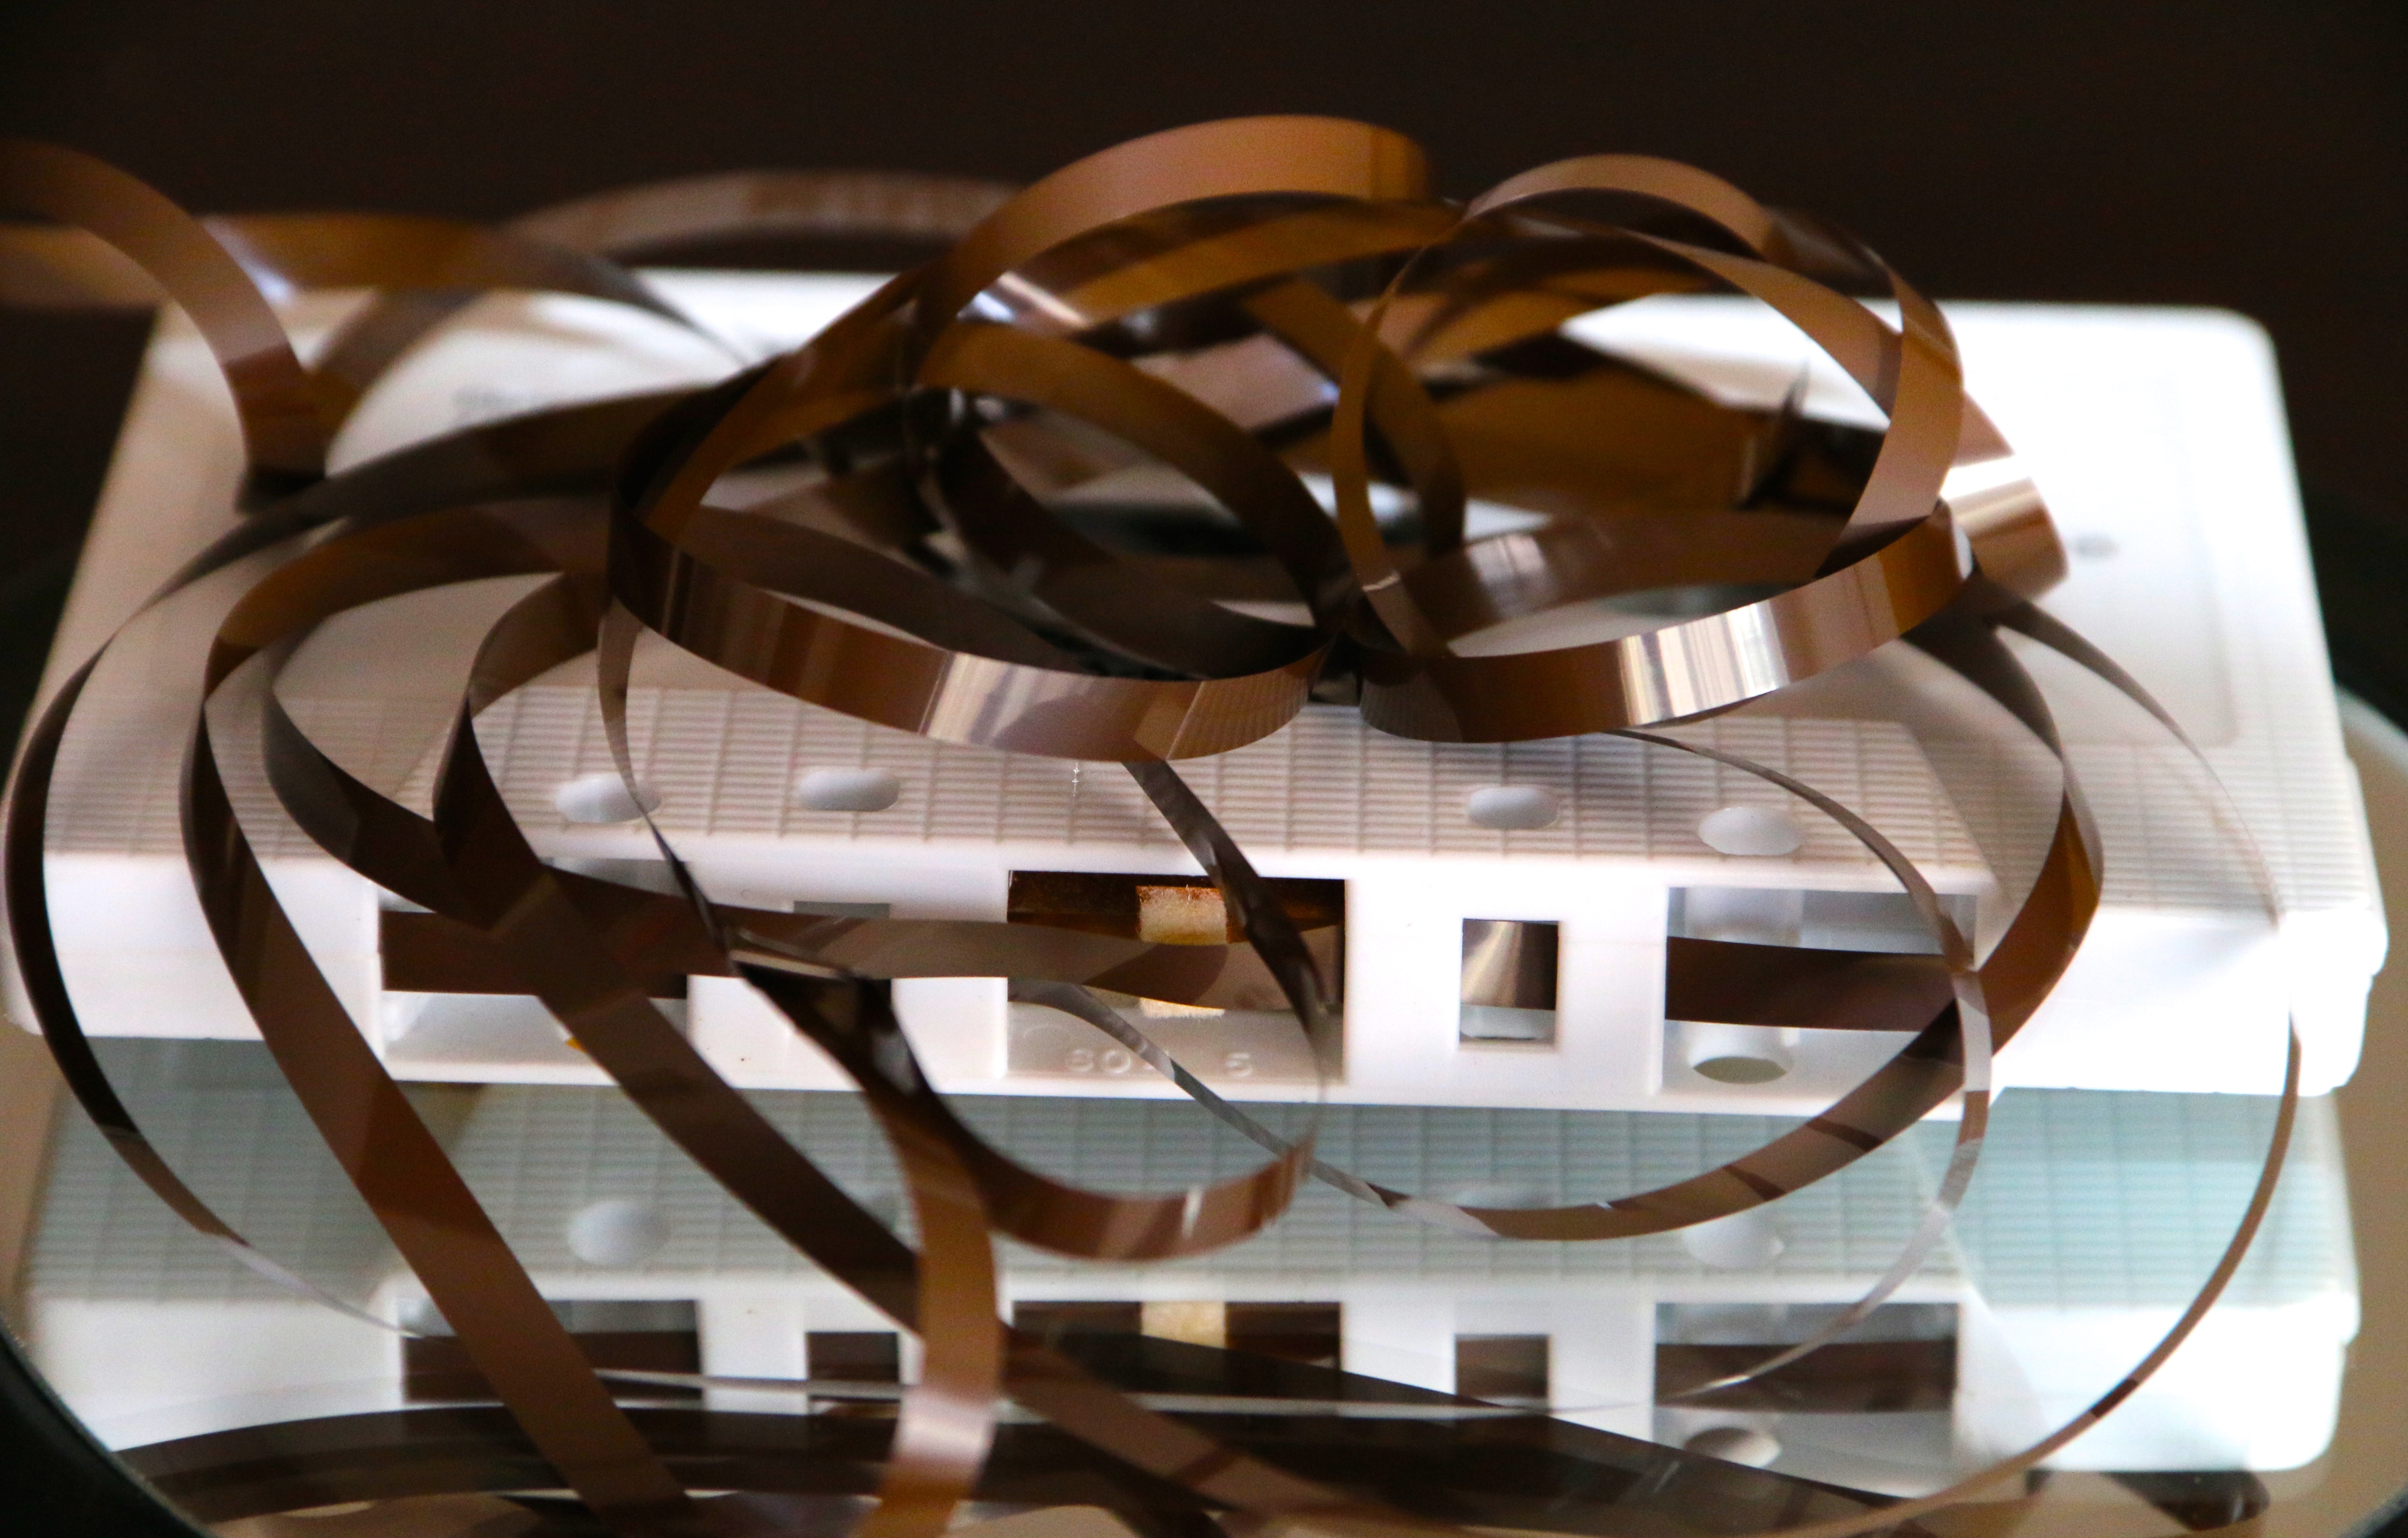
music, wood, brown, product, art, glasses, eyewear, sound, vision care, magnetband, tonkasette, evelyn marie